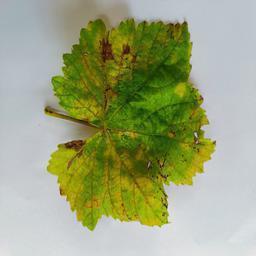
Label: Downy Mildew